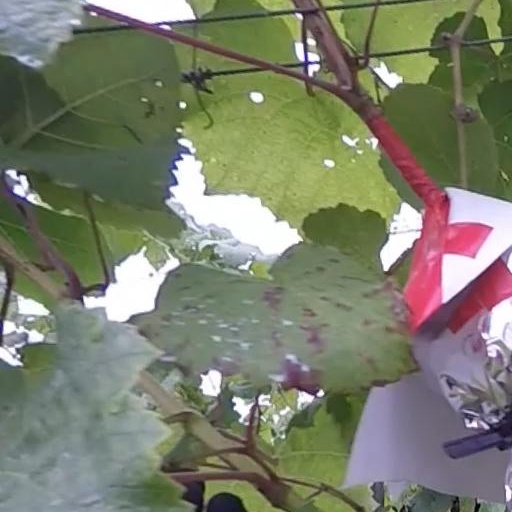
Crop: grape